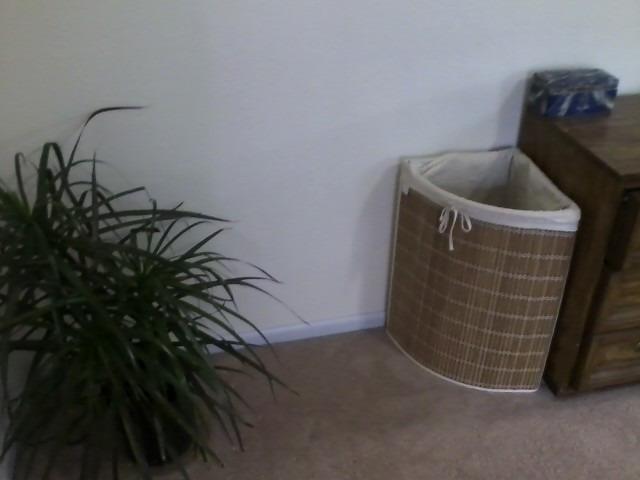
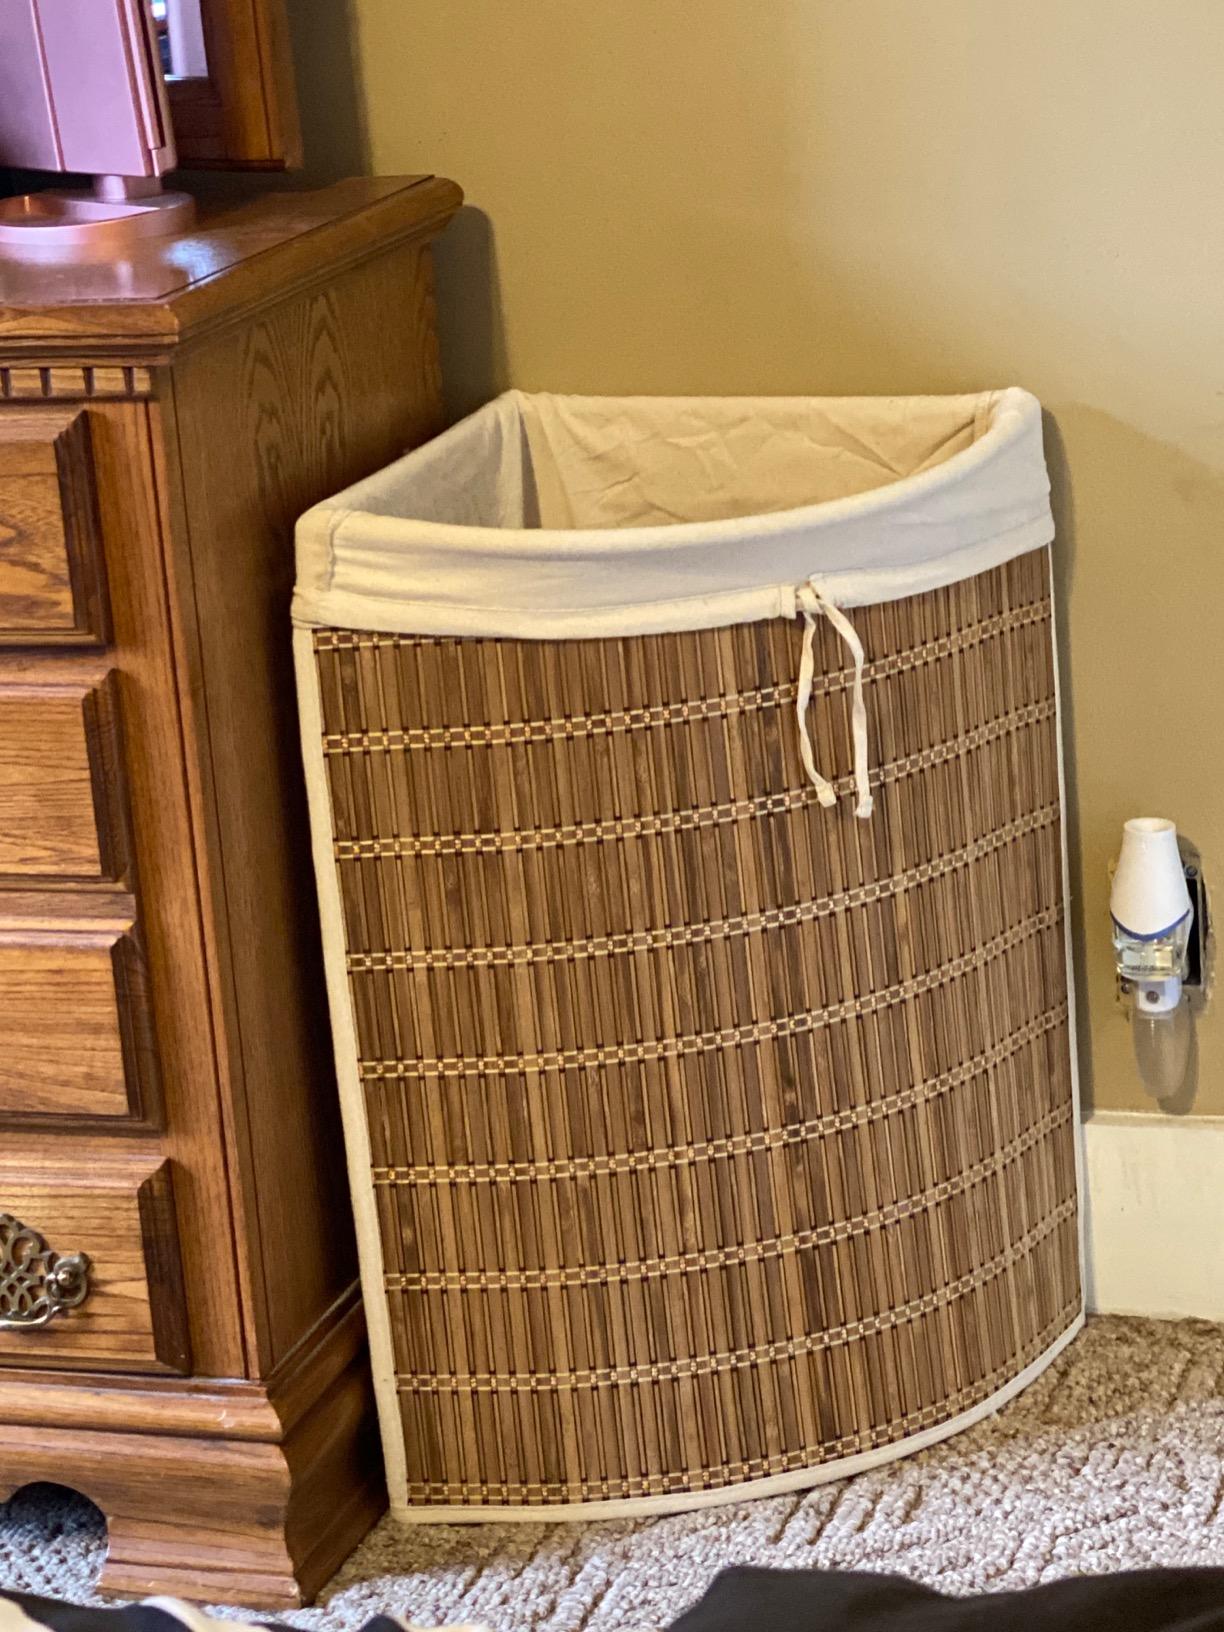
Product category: items_hamper
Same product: yes